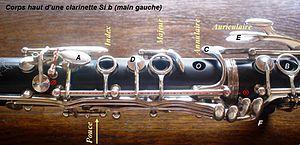
Photo numérique commentée sous word Détail des différentes fonctions assurées par les clefs d'un instrument à vent.
En organologie, une clé est un dispositif mécanique permettant d'ouvrir ou de fermer les trous d'un instrument à vent qui sont hors d'atteinte des doigts. On trouve un clétage élaboré sur les hautbois, les saxophones, les clarinettes, les bassons et les flûtes traversières.
La clarinette est un instrument comportant un grand nombre de clefs. Les doigtés ne sont pas toujours simples. Nombre de notes peuvent être produites à partir de combinaisons différentes, et seul le travail régulier des gammes peut donner au musicien l'expérience nécessaire au bon choix lors de l'exécution d'un morceau.
La clarinette est un instrument de musique à vent de la famille des bois caractérisé par son anche simple et sa perce quasi cylindrique. Elle a été créée vers 1690 par Johann Christoph Denner à Nuremberg sur la base d'un instrument à anche simple plus ancien : le « chalumeau ». La clarinette soprano est le modèle le plus commun.